Answer in natural language. Is Window (highlighted by a red box) further away or in front of Doorway (highlighted by a blue box)? Choose between the following options: further away or in front
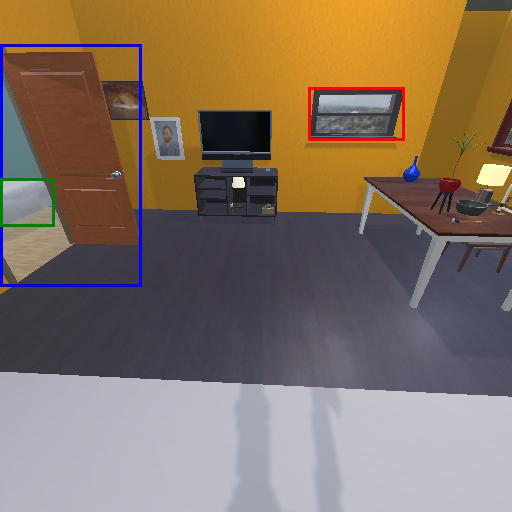
<answer>further away</answer>